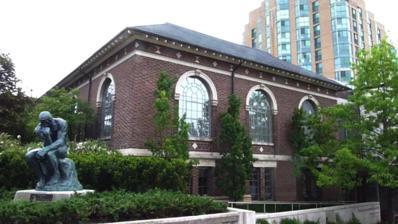
Building: MacLaren Art Centre
Country: Canada
Year built: 2001
Art museum in Ontario, Canada MacLaren Art Centre Exterior facade of the MacLaren Art Centre Location 3475 Albert Street, Barrie , Ontario , Canada Coordinates 44°23′24″N 79°41′06″W / 44.39010°N 79.68502°W / 44.39010; -79.68502 Type Art museum Visitors 37 Mulcaster Street, Barrie , Ontario , Canada Executive director Lisa Daniels Curator Emily McKibbon (Senior Curator) Architect Siamak Hariri Website maclarenart.com The MacLaren Art Centre is an art gallery and museum, located in Barrie , Ontario , Canada . It is named in honour of Maurice MacLaren, who bequeathed his Victorian home, Maple Hill, to the Barrie Gallery Project in 1989. The MacLaren Art Centre later moved to the former City of Barrie library, a Carnegie building, and added to it; the new gallery opened in September 2001. The building was designed by Siamak Hariri of Hariri Pontarini Architects. The first piece in the gallery's collection is the Spirit Catcher , a sculpture by Ron Baird , first displayed at Expo '86 in Vancouver, and donated by the Peacock Foundation. See also List of art museums List of museums in Ontario References